Aslan bey Vazirzade

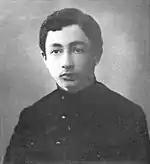
Aslan Bey Vazirzade in Petersburg. 1917

Aslan Bey Vazirov's father, Zeynalabdin Bey Vazirov, was from the Shusha branch of the Vazirovs, and his mother, Durnisa Hashim Bey's daughter Vazirova, was from the Fuzuli branch of the Vazirovs. His father was the uncle of Suleyman Vazirov, the 1st Minister of Oil Industry of the Azerbaijan SSR, Hero of Socialist Labor. They had five children from their marriage. Allahyar, Aslan, Hamid, Rena and Leyla. Aslan Bey himself started his life with Khasmammadova, daughter of Nurush Khanum Alasgar Bey. In 1930, their son Farid was born. His son Farid became a geologist like his father.